Eltonåsen

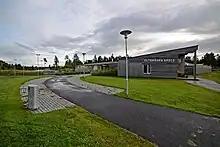
Eltonåsen school

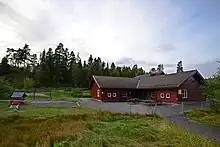
Eltonåsen kindergarten

Eltonåsen is a village in Nannestad municipality, Norway. It is located in Holter in southern Nannestad, west of Løkenfeltet. Its population (2023) is 1742.